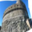
Label: castle